Karsta Lowe

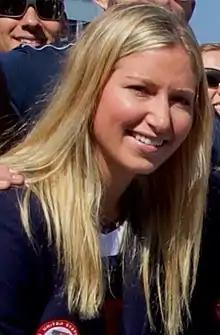
Lowe in 2016

Karsta Frances Lowe (born February 2, 1993) is an American volleyball player who was a first-team All-American at UCLA and who played for the United States women's national volleyball team. With the national team, she won the gold medal at the 2015 FIVB World Grand Prix, and was honored as the Most Valuable Player. She also won bronze medals at the 2015 FIVB World Cup and the 2016 Rio Olympics. She has played professionally in Puerto Rico, Italy, China, Japan, and Indonesia.